Maggs Bros Ltd

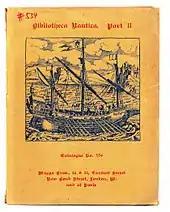
1930 Maggs Bros catalogue

Maggs Bros. Ltd. is one of the longest-established antiquarian booksellers in the world, established in 1853 by Uriah Maggs, born c. 1828 in Midsomer Norton, Somerset. All four of Uriah's sons eventually joined the business, taking over on his retirement in 1894.